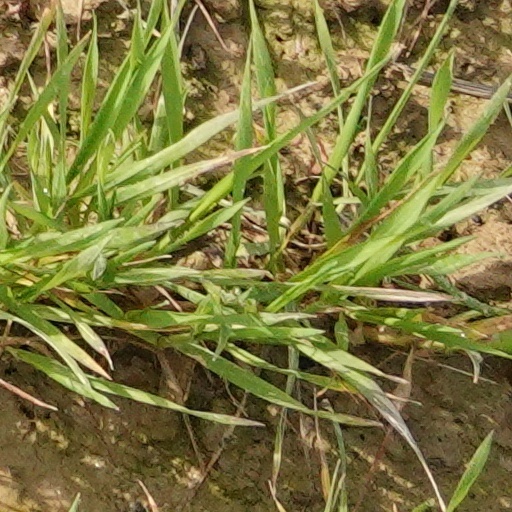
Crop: wheat